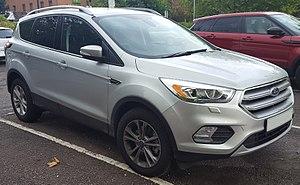
Ford of Europe AG est la filiale européenne de Ford fondée en 1967, dont le siège est à Cologne, Allemagne.